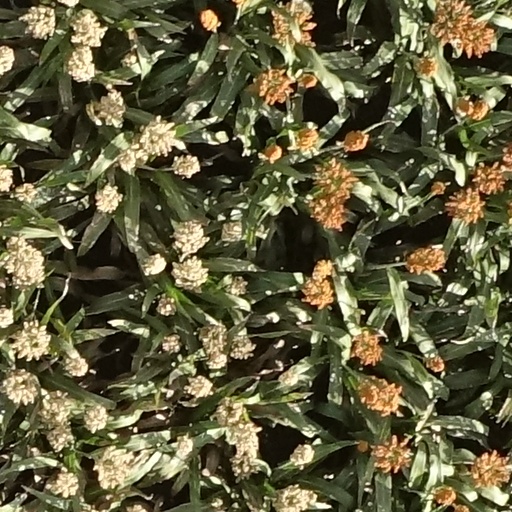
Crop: sorghum